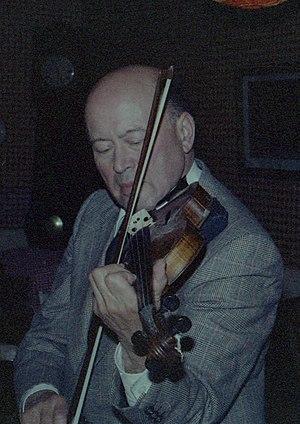
Joska Muszka en 1979
Thomery est une commune française située dans le département de Seine-et-Marne, en région Île-de-France. Située dans un méandre de la Seine, entre le fleuve et la forêt de Fontainebleau, Thomery est principalement connue pour la culture traditionnelle d'un raisin de table, le chasselas de Thomery, selon des techniques particulières le long de murs et un mode de conservation unique.